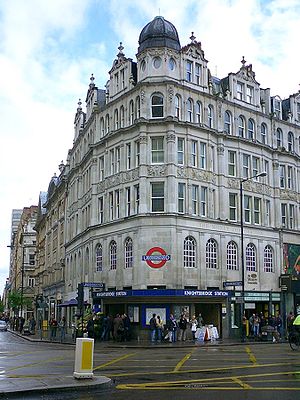
Knightsbridge Station
Indgang på Sloane Street
Knightsbridge Station er en London Underground-station i Knightsbridge i bydellen Kensington and Chelsea. Den er på Piccadilly line mellem South Kensington og Hyde Park Corner, og ligger i takstzone 1.